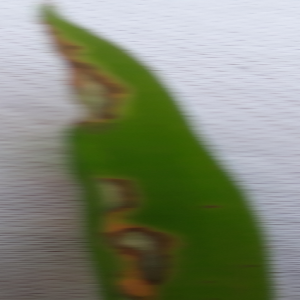
Disease: Blast